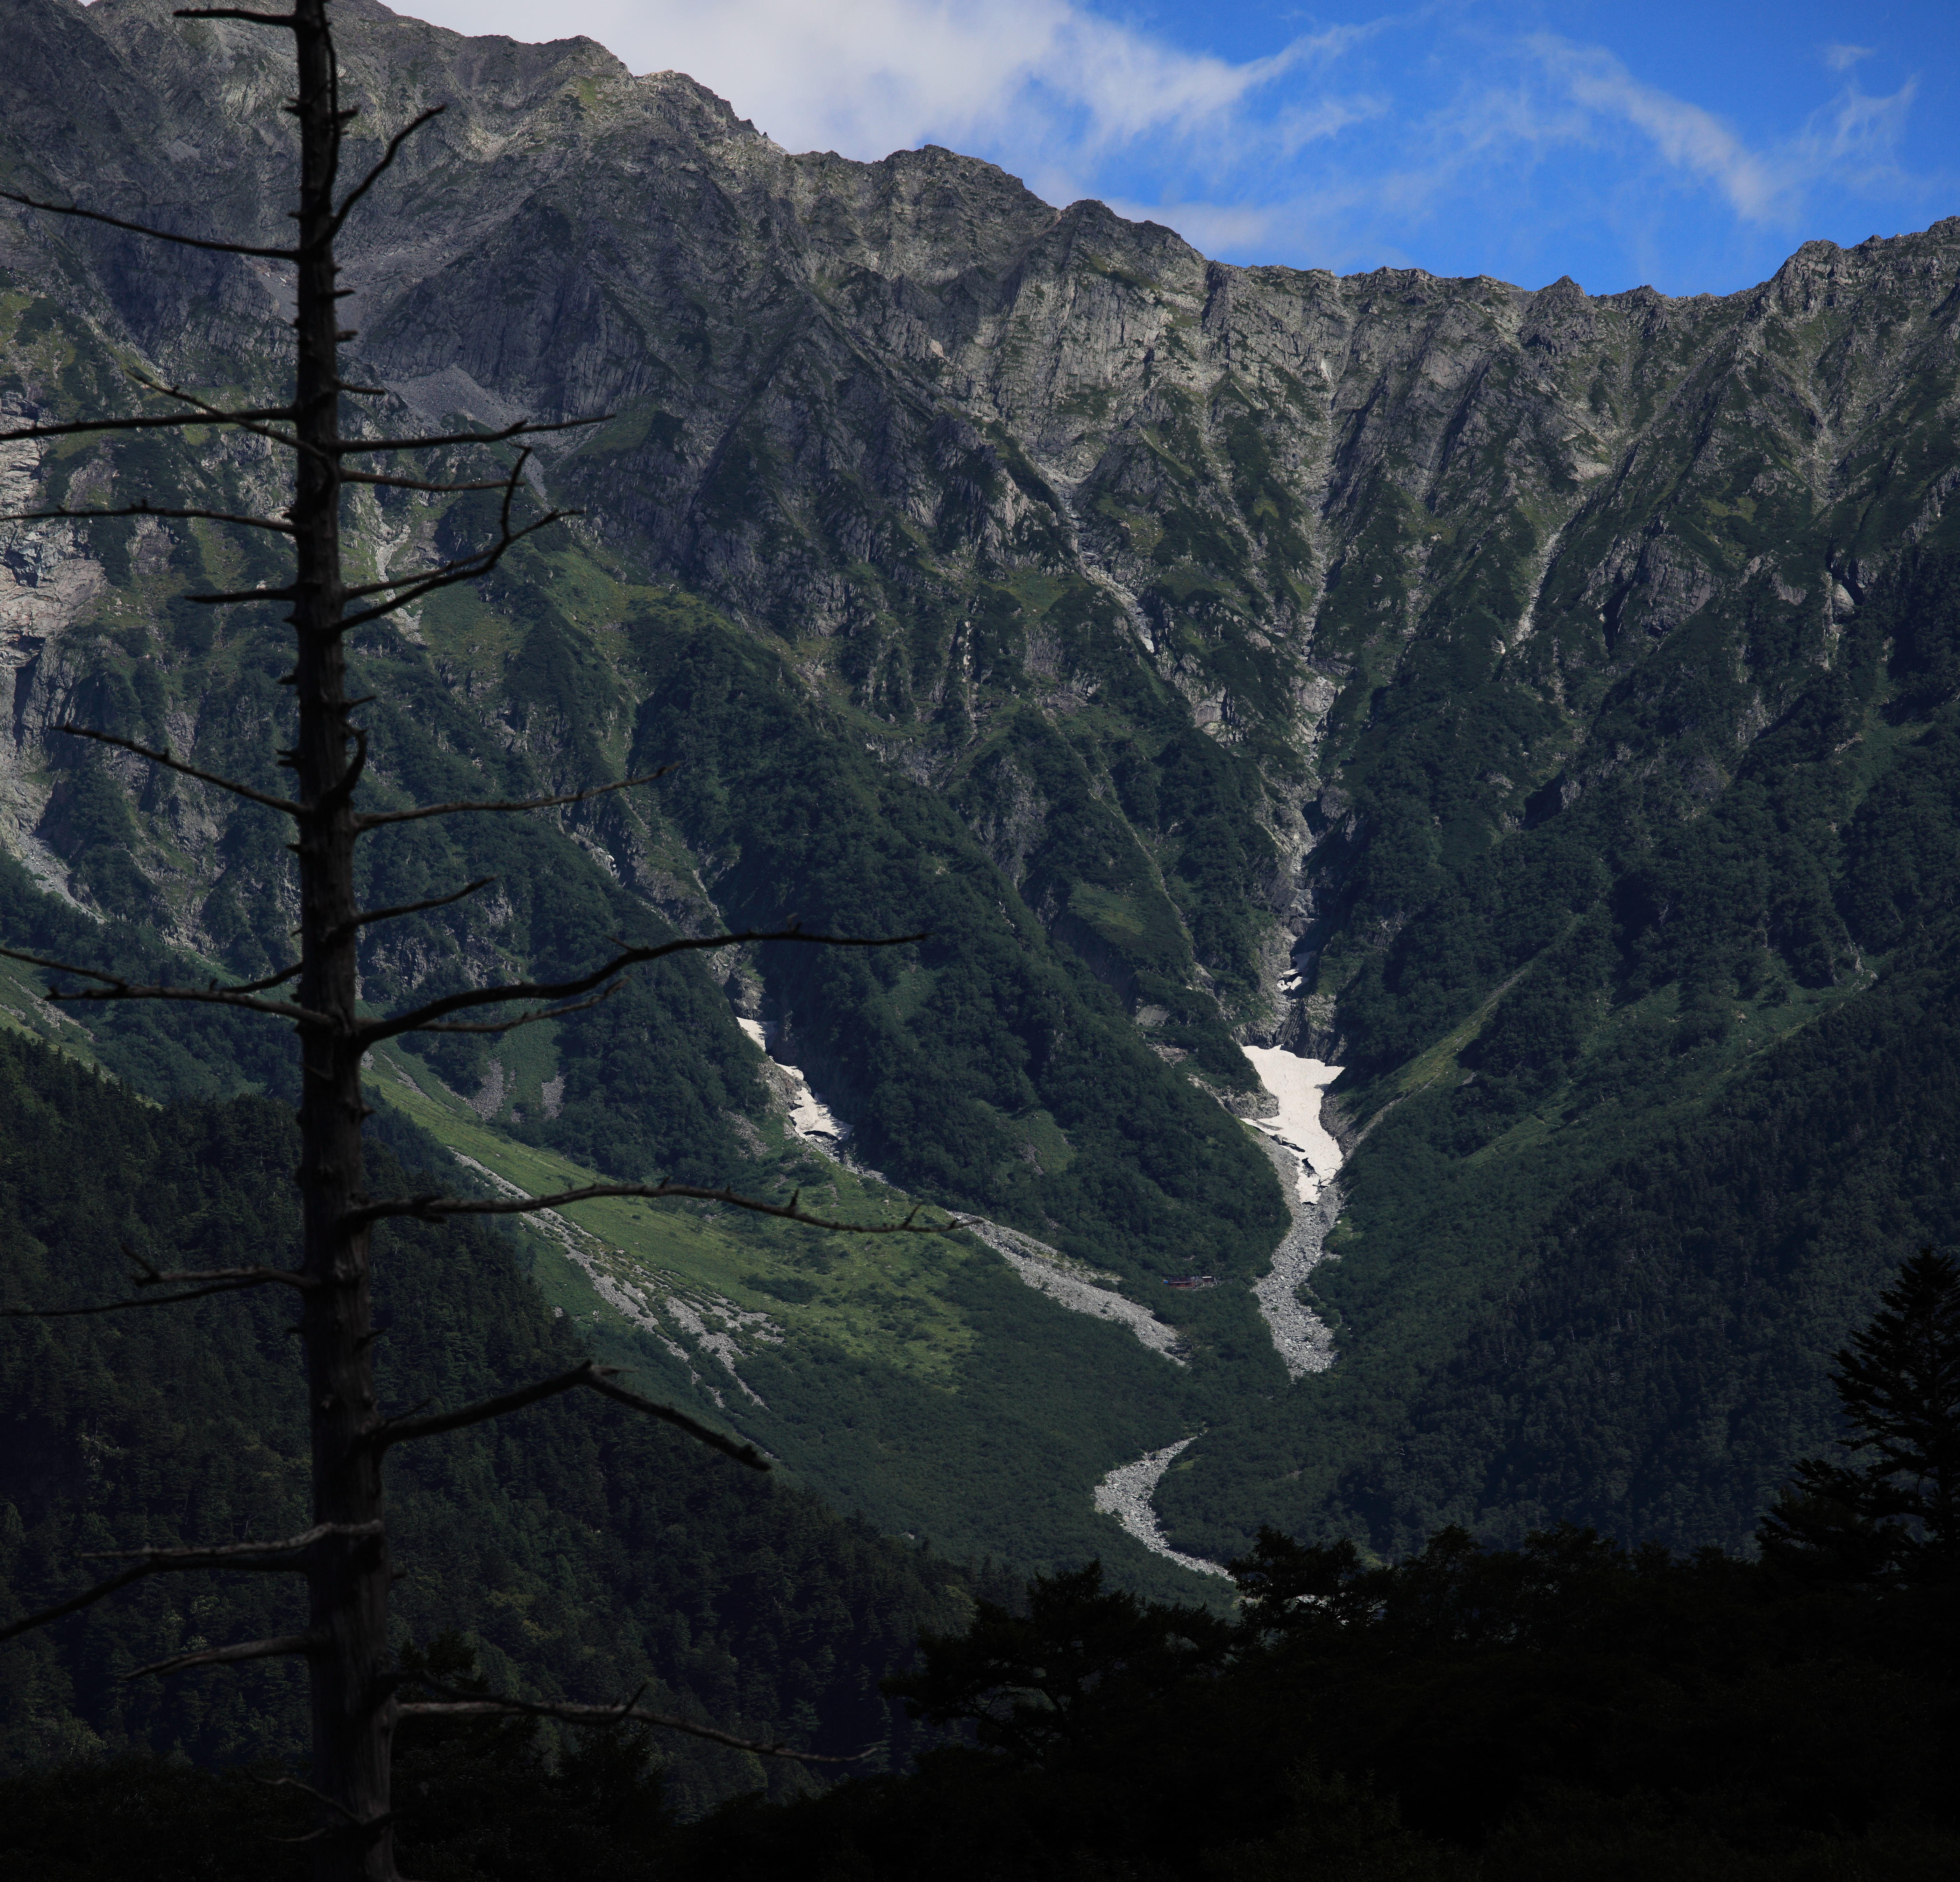
nature, wilderness, mountain, lake, valley, mountain range, panorama, high, highland, terrain, ridge, geology, plateau, photomerge, 5d, hires, fell, markii, pano, hi, res, resolution, stitch, nagano, matsumoto, kamikochi, landform, mountain pass, geographical feature, mountainous landforms